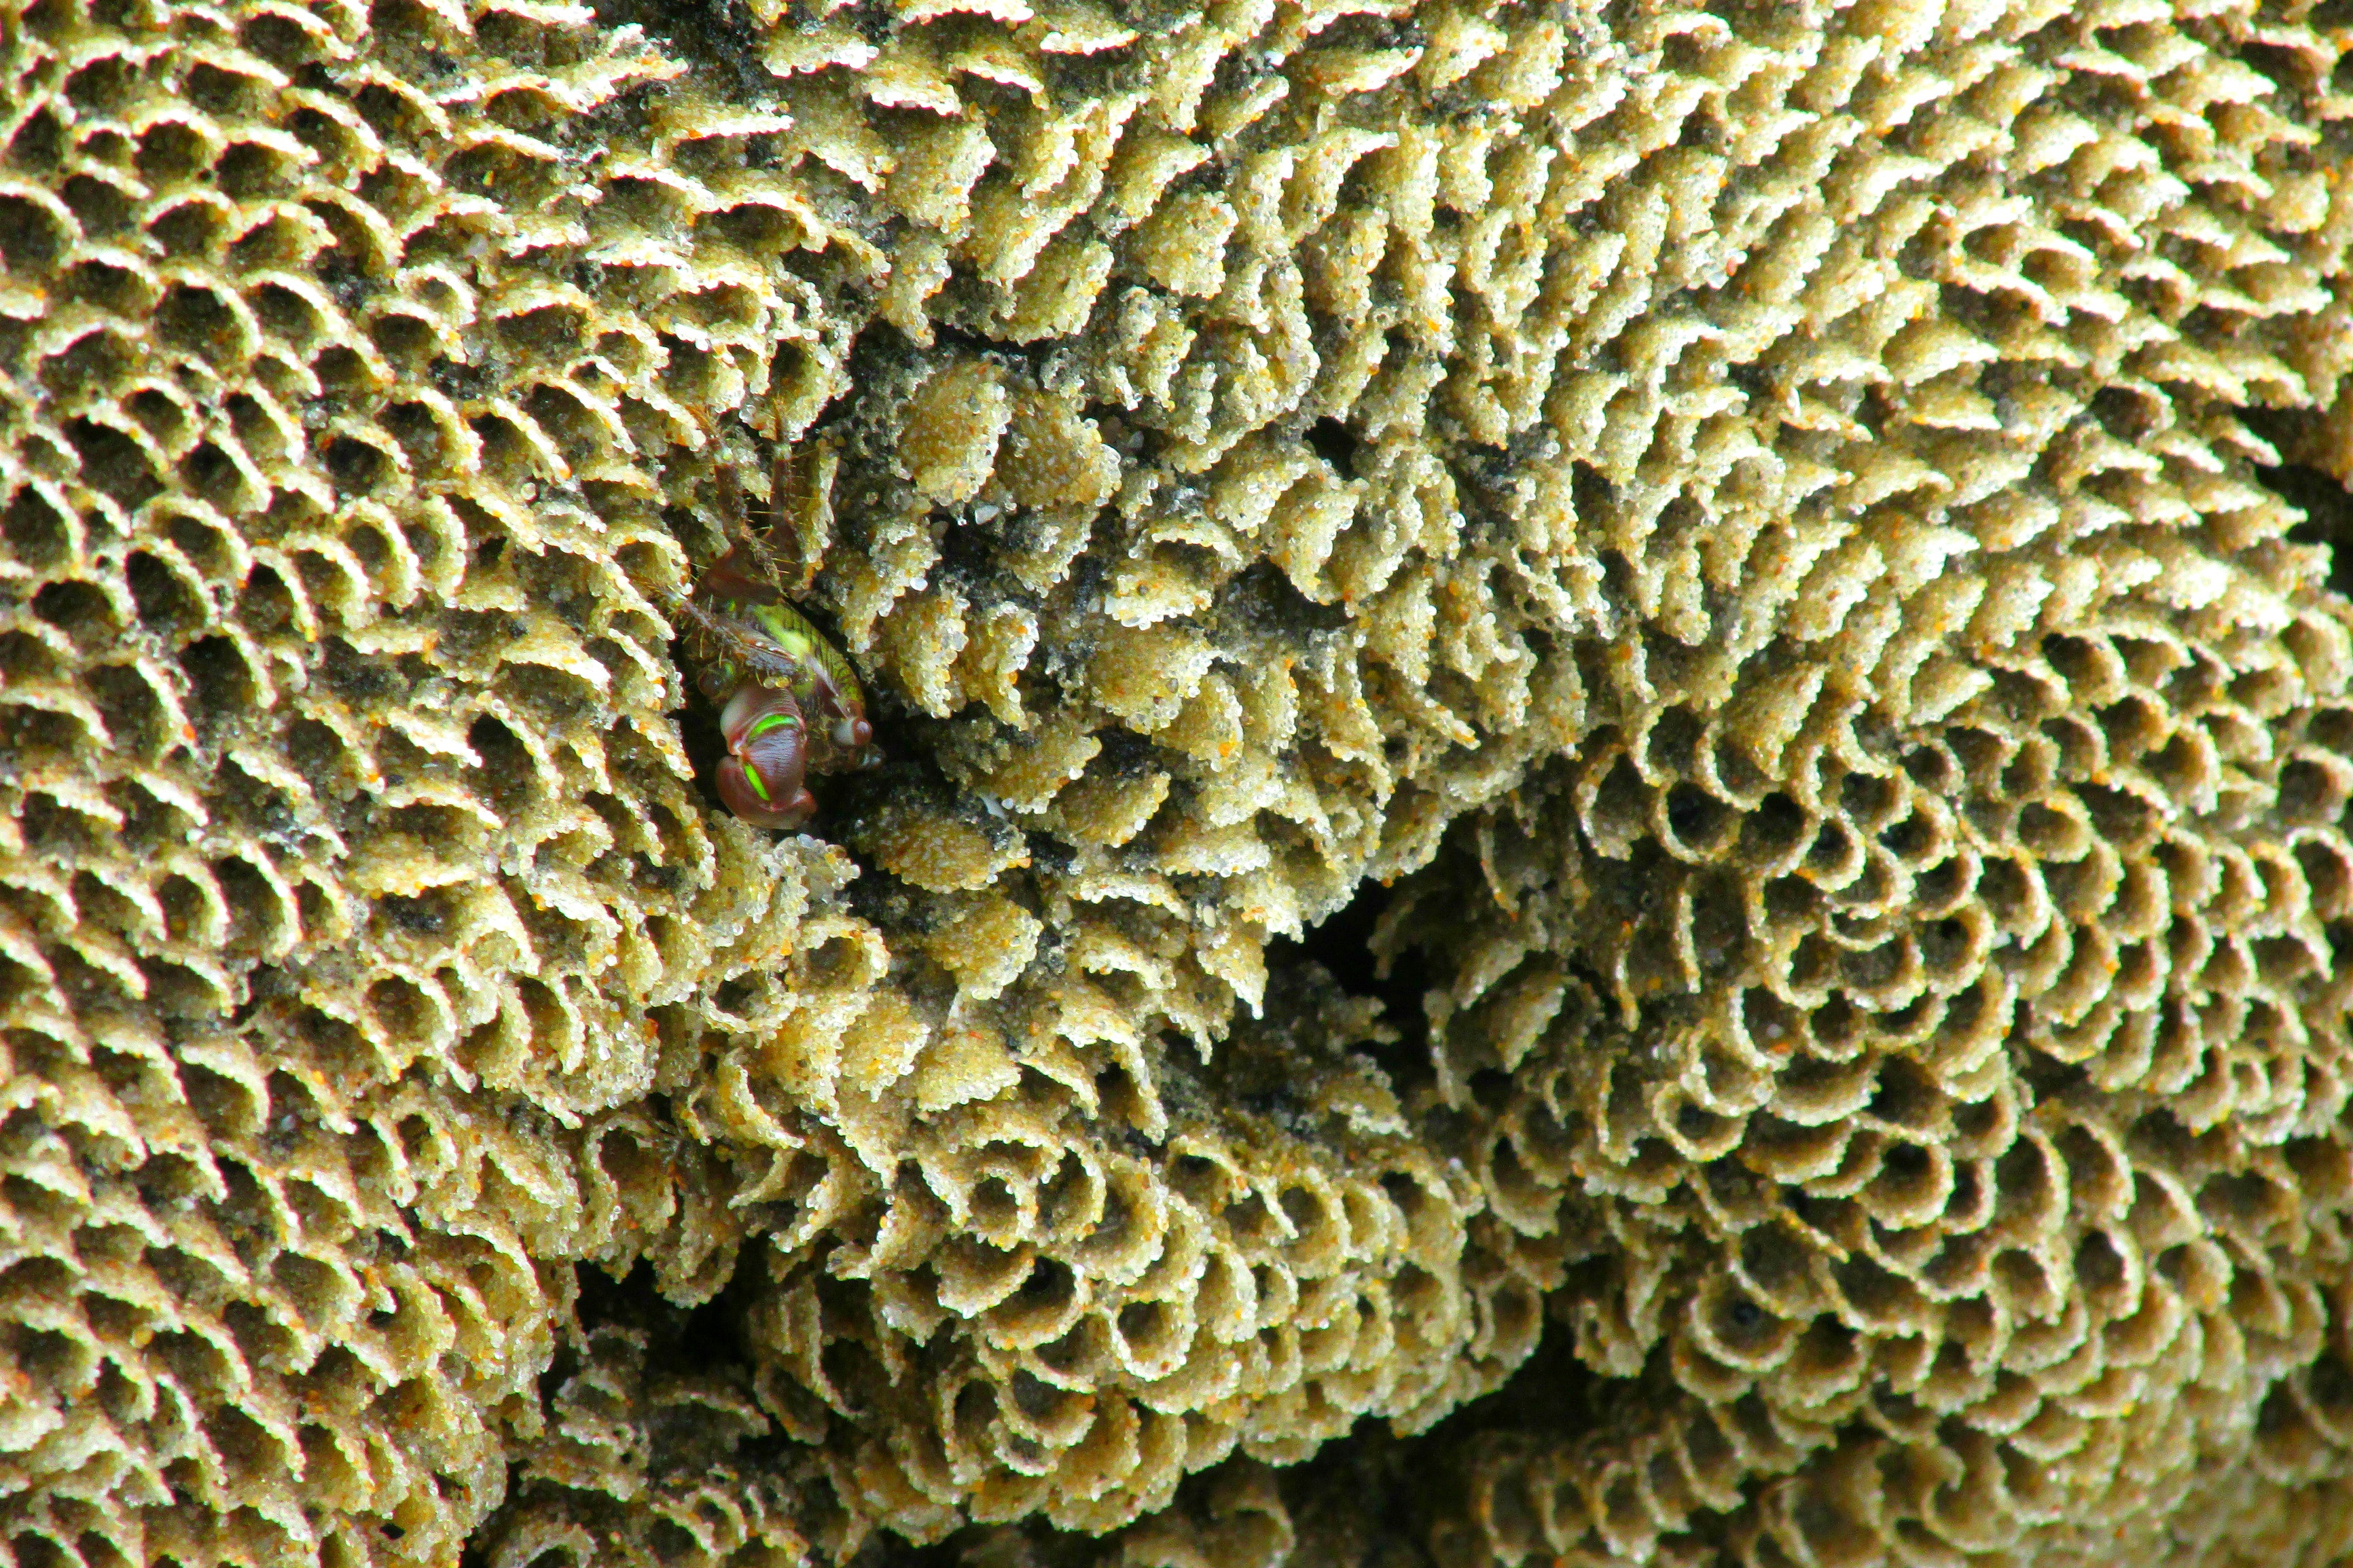
biology, coral, coral reef, invertebrate, reef, cnidaria, organism, brain coral, medicinal mushroom, marine biology, marine invertebrates, stony coral